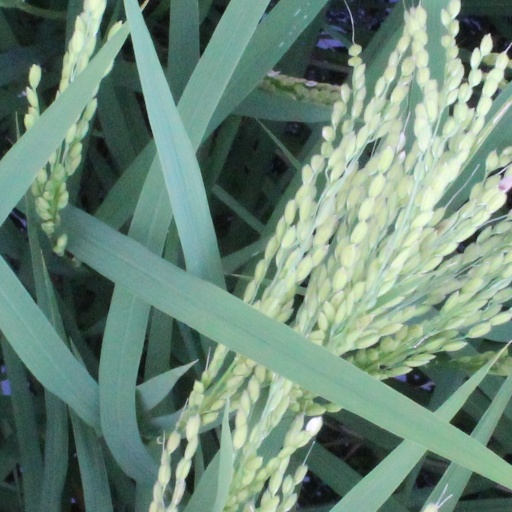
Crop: rice